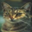
Label: cat